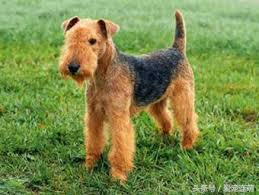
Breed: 216-n000017-Lakeland_terrier